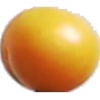
Label: Cherry Wax Yellow 1